John Roosma

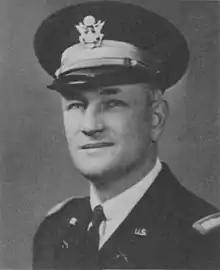
John Roosma as an Army captain (late 1930s)

John Sieba Roosma (September 3, 1900 – November 13, 1983) was an amateur basketball player during the 1920s. He played for the United States Military Academy for five years, graduating in 1926. The Passaic, New Jersey native was a prolific scorer and became the first college player to total 1,000 points for his career.